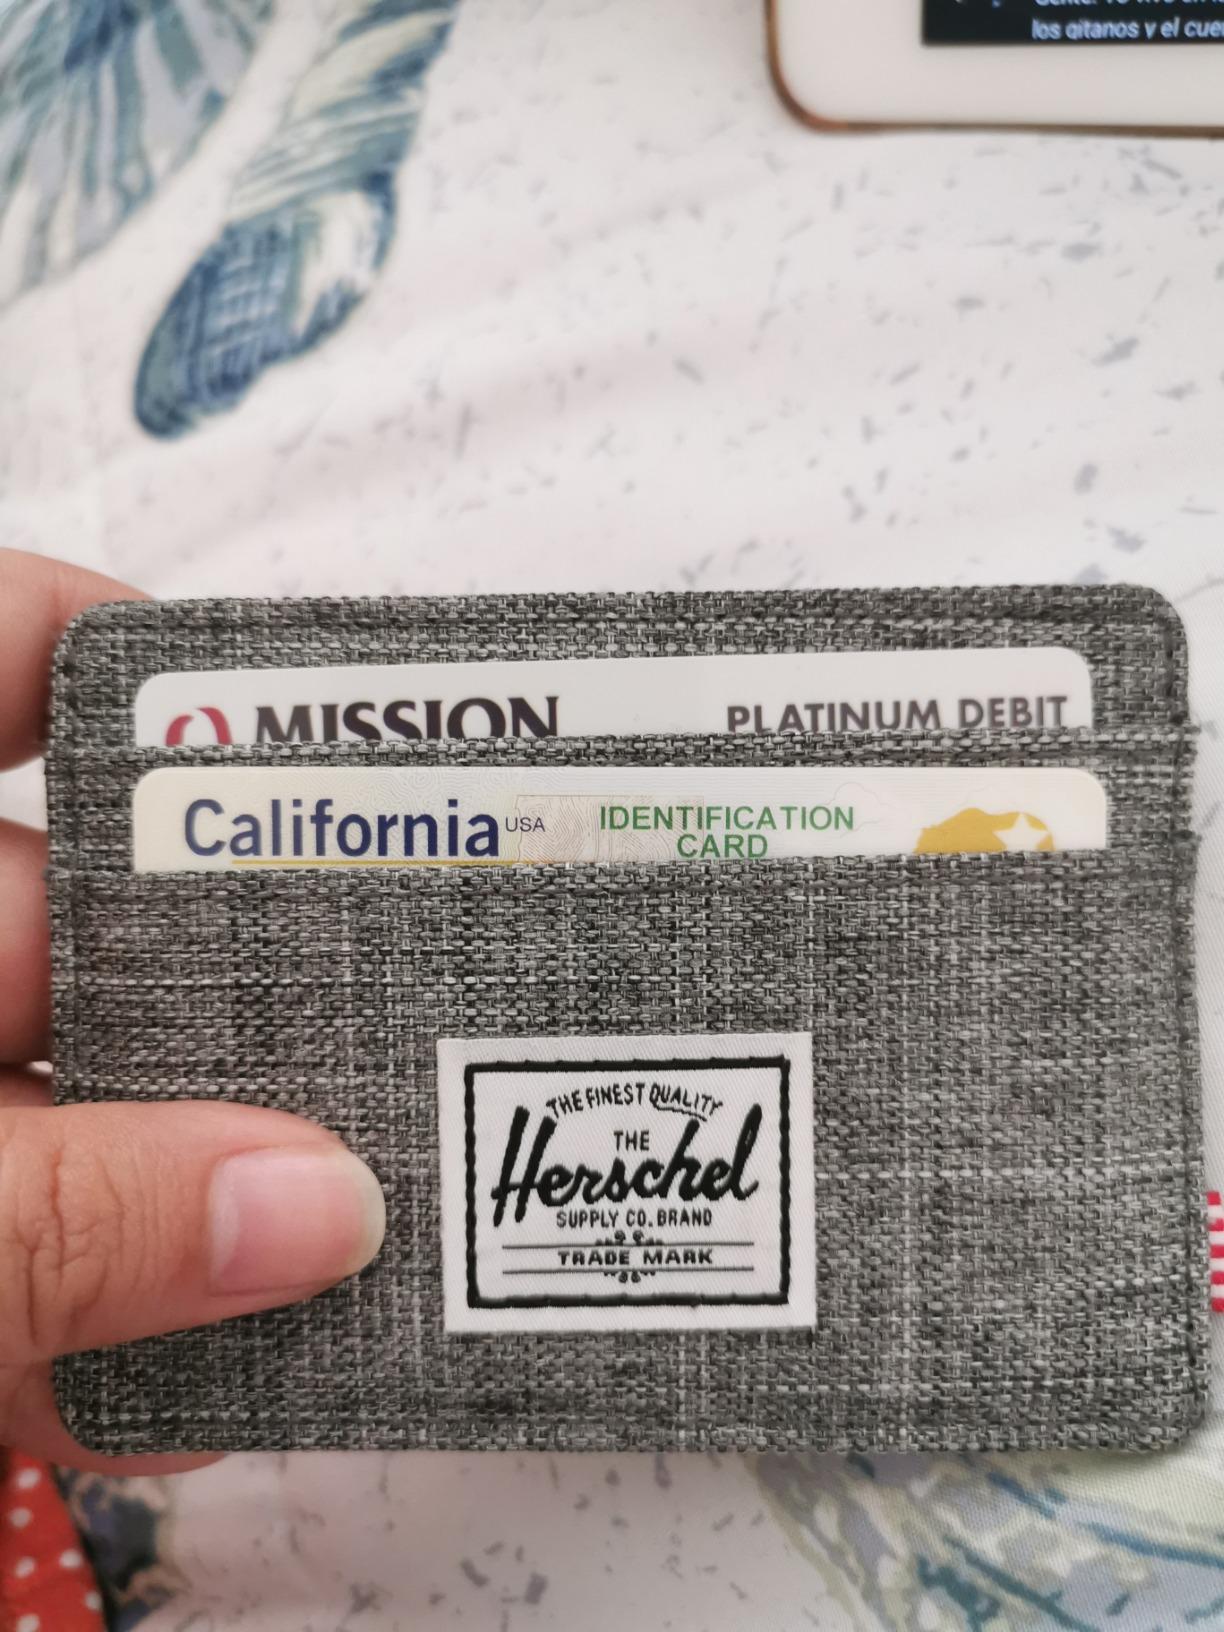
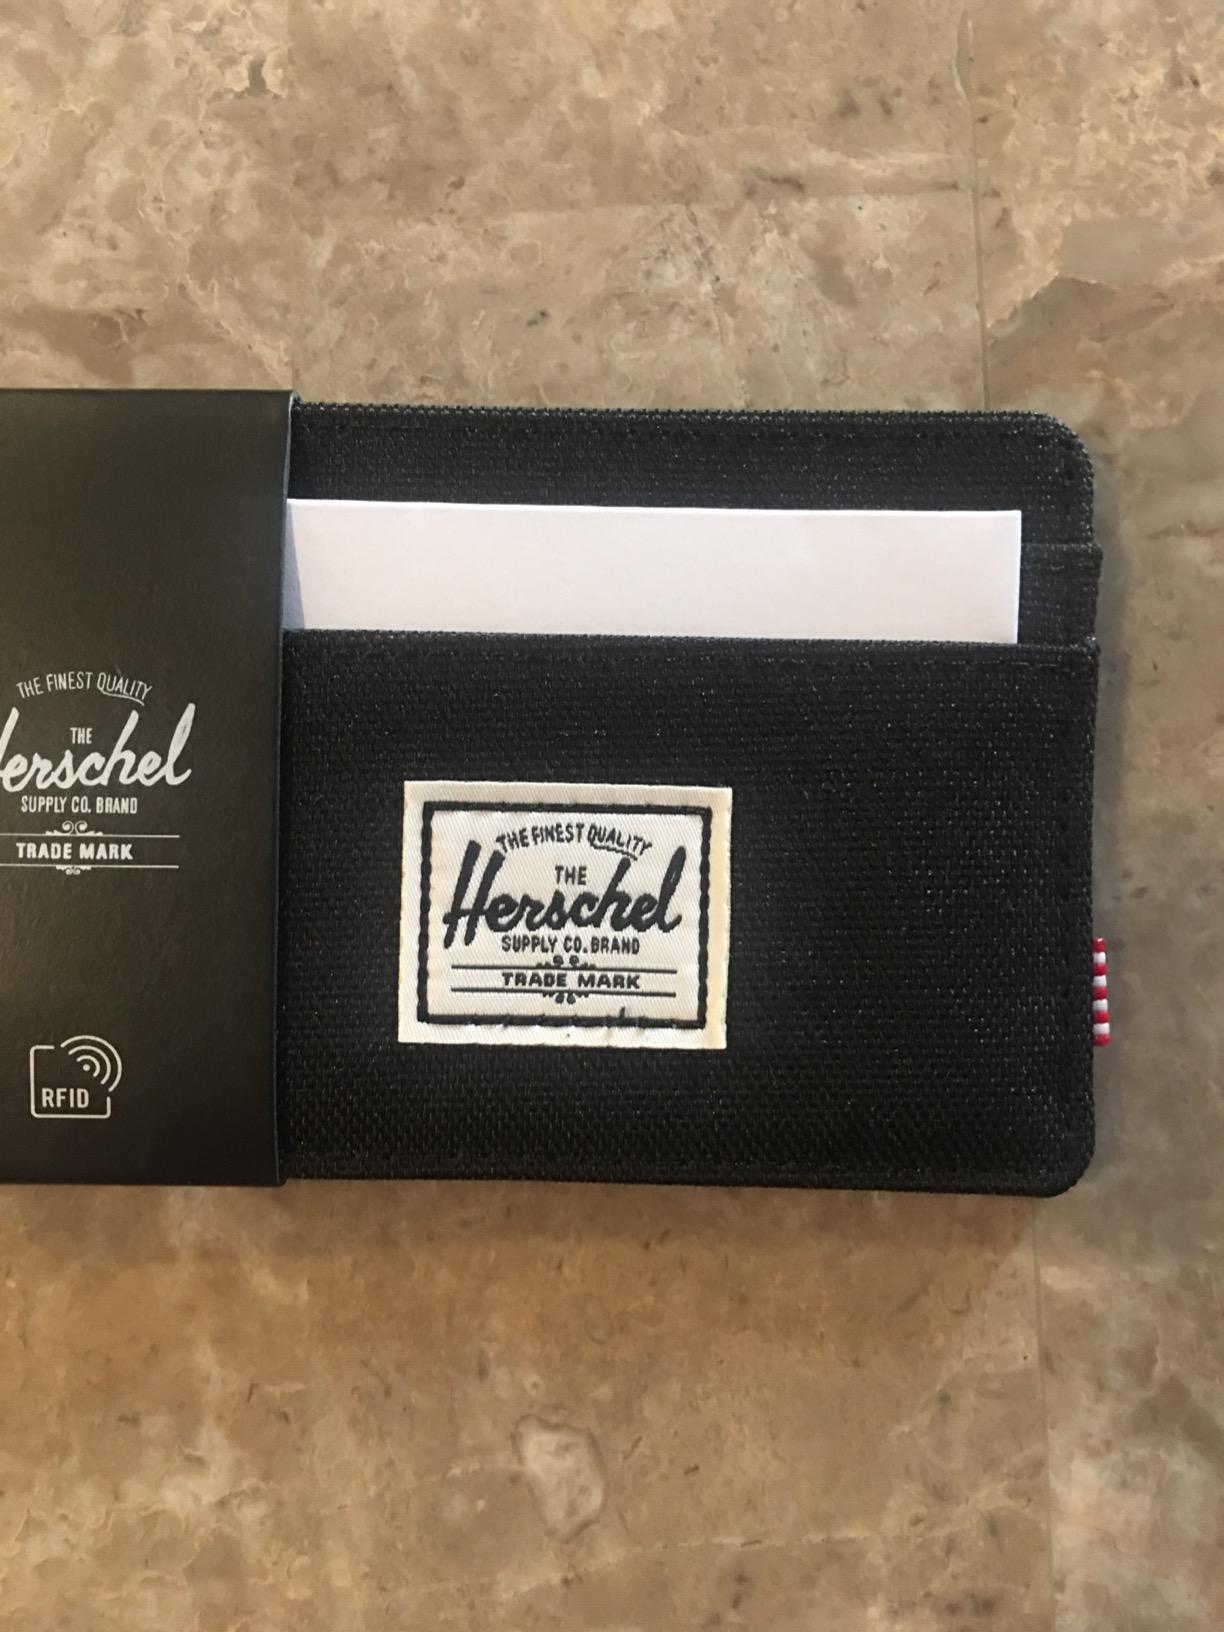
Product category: accessories_wallet
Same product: no